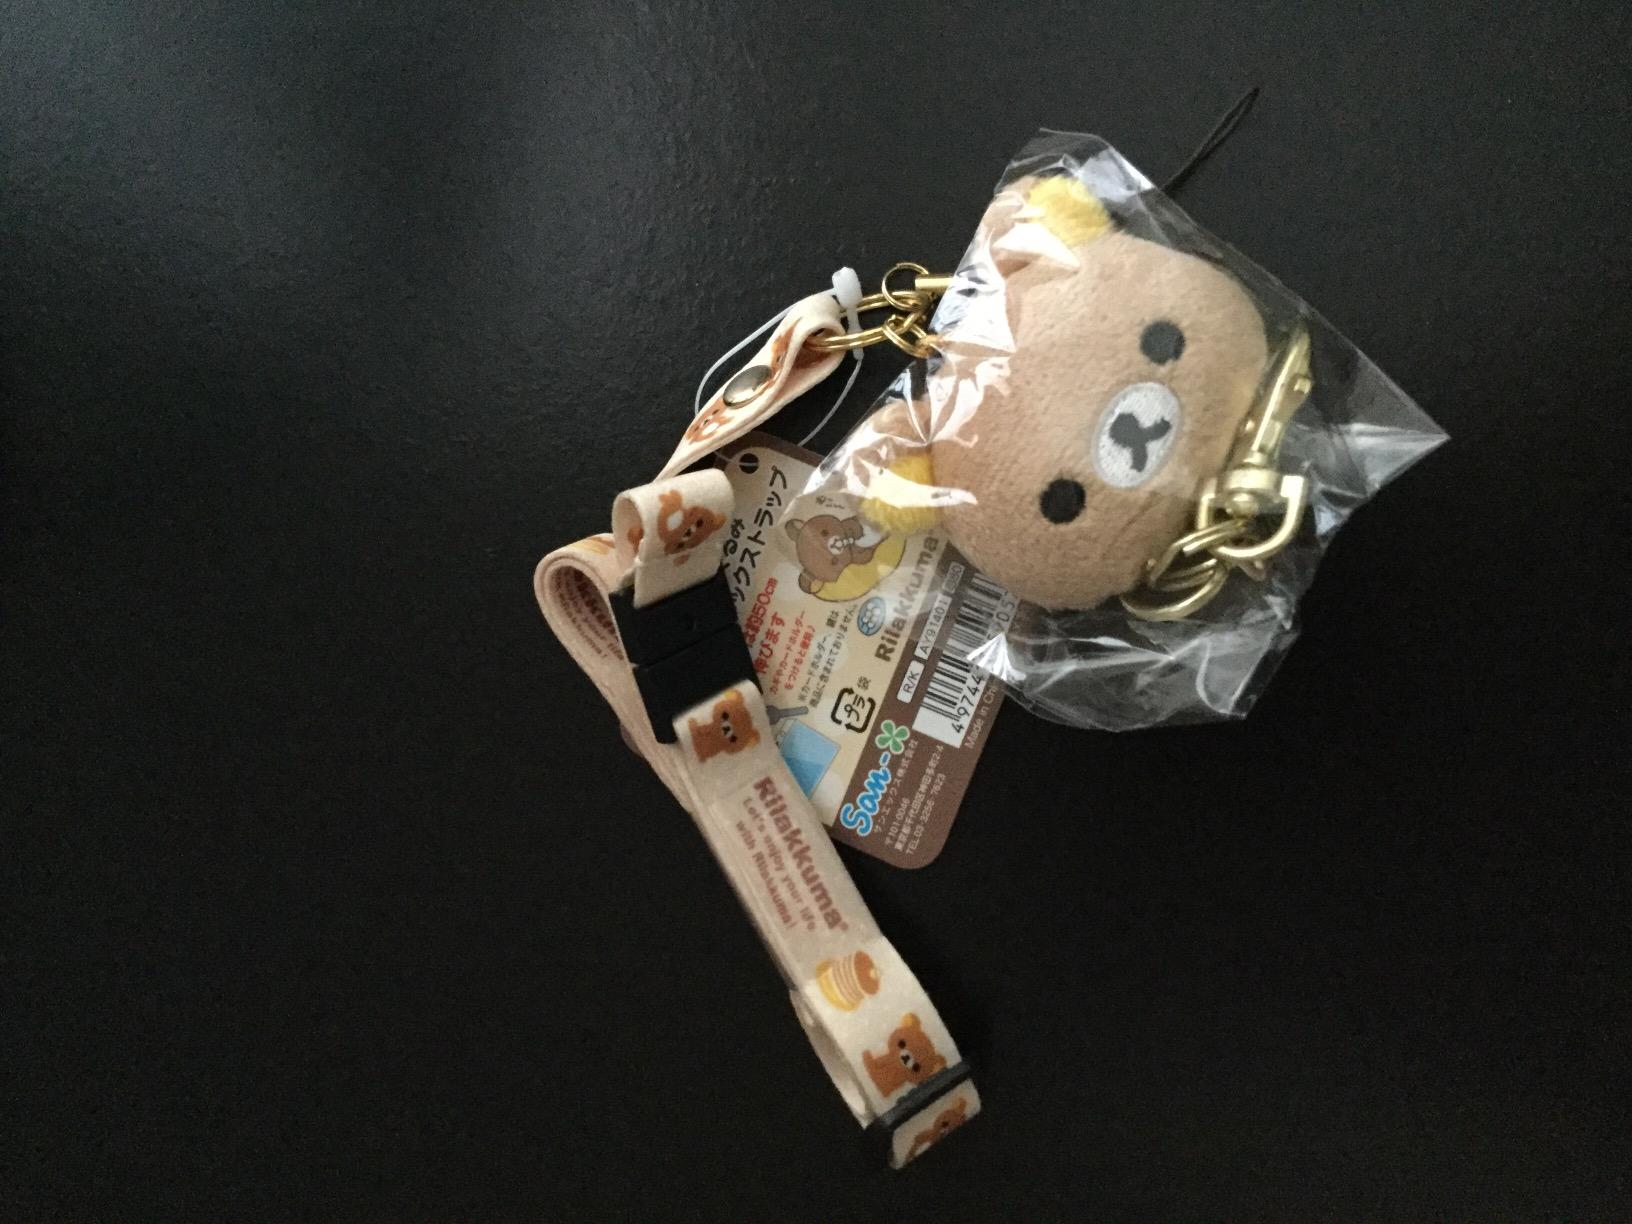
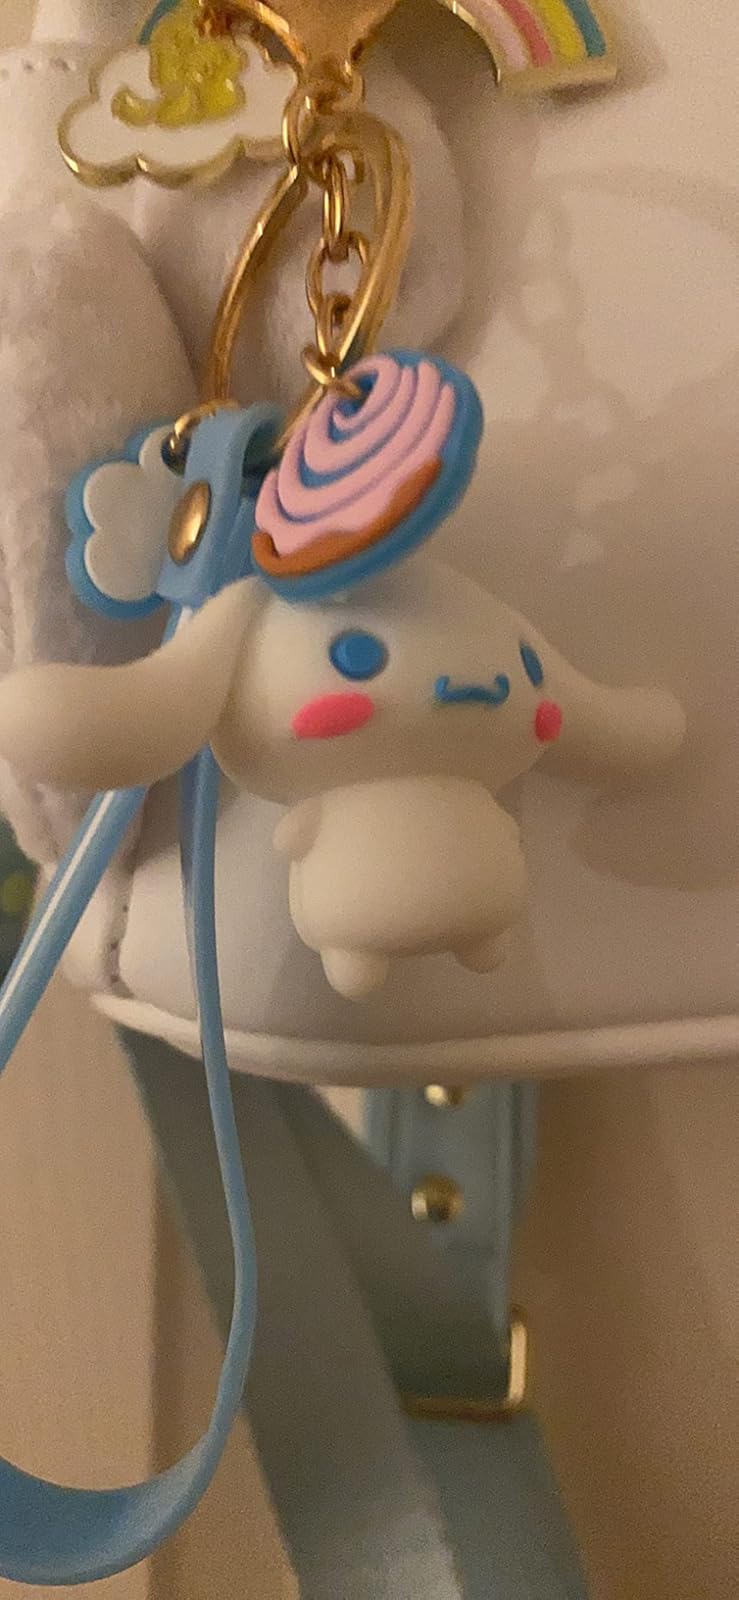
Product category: accessories_keychain
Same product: no